Parsley massacre

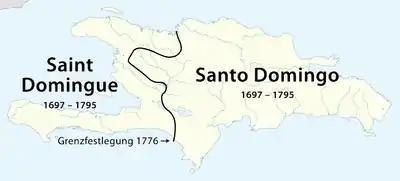
The French colony of Saint-Domingue in the Western coast, and the Spanish colony of Santo Domingo in the rest of Hispaniola island. The border has moved a number of times in history.

Haitian-Dominican relations have long been strained by territorial disputes and competition for the resources of Hispaniola. Between the years of 1910–1930, there was an extensive migration of Haitians to their neighboring countries of the Dominican Republic and Cuba in search of work. The exact number of Haitian migration to the Dominican Republic is not readily available but it is more than the estimated 200,000 that emigrated to Cuba. Among several authors, the Haiti-Dominican Republic migration corridor is considered far more important than the Haiti-Cuba migration due to geographic proximity. On the other hand, the large influx of Haitians to the Dominican Republic further divided the complicated relationship between the two states. The Dominican Republic, formerly the Spanish colony of Santo Domingo, is the eastern portion of the island of Hispaniola and it occupies five-eighths of the land with a population of ten million inhabitants. In contrast, Haiti, the former French colony of Saint-Domingue, is on the western three-eighths of the island and has almost exactly the same population, with an estimated 200 people per square kilometre.